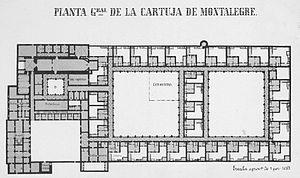
La Chartreuse Notre-Dame de Montalegre, en catalan : cartoixa de Santa María de Montalegre, en espagnol : cartuja de Santa María de Montealegre, est une chartreuse située en Espagne, non loin de Tiana dans le Maresme. C'est la seule chartreuse subsistant en Catalogne.